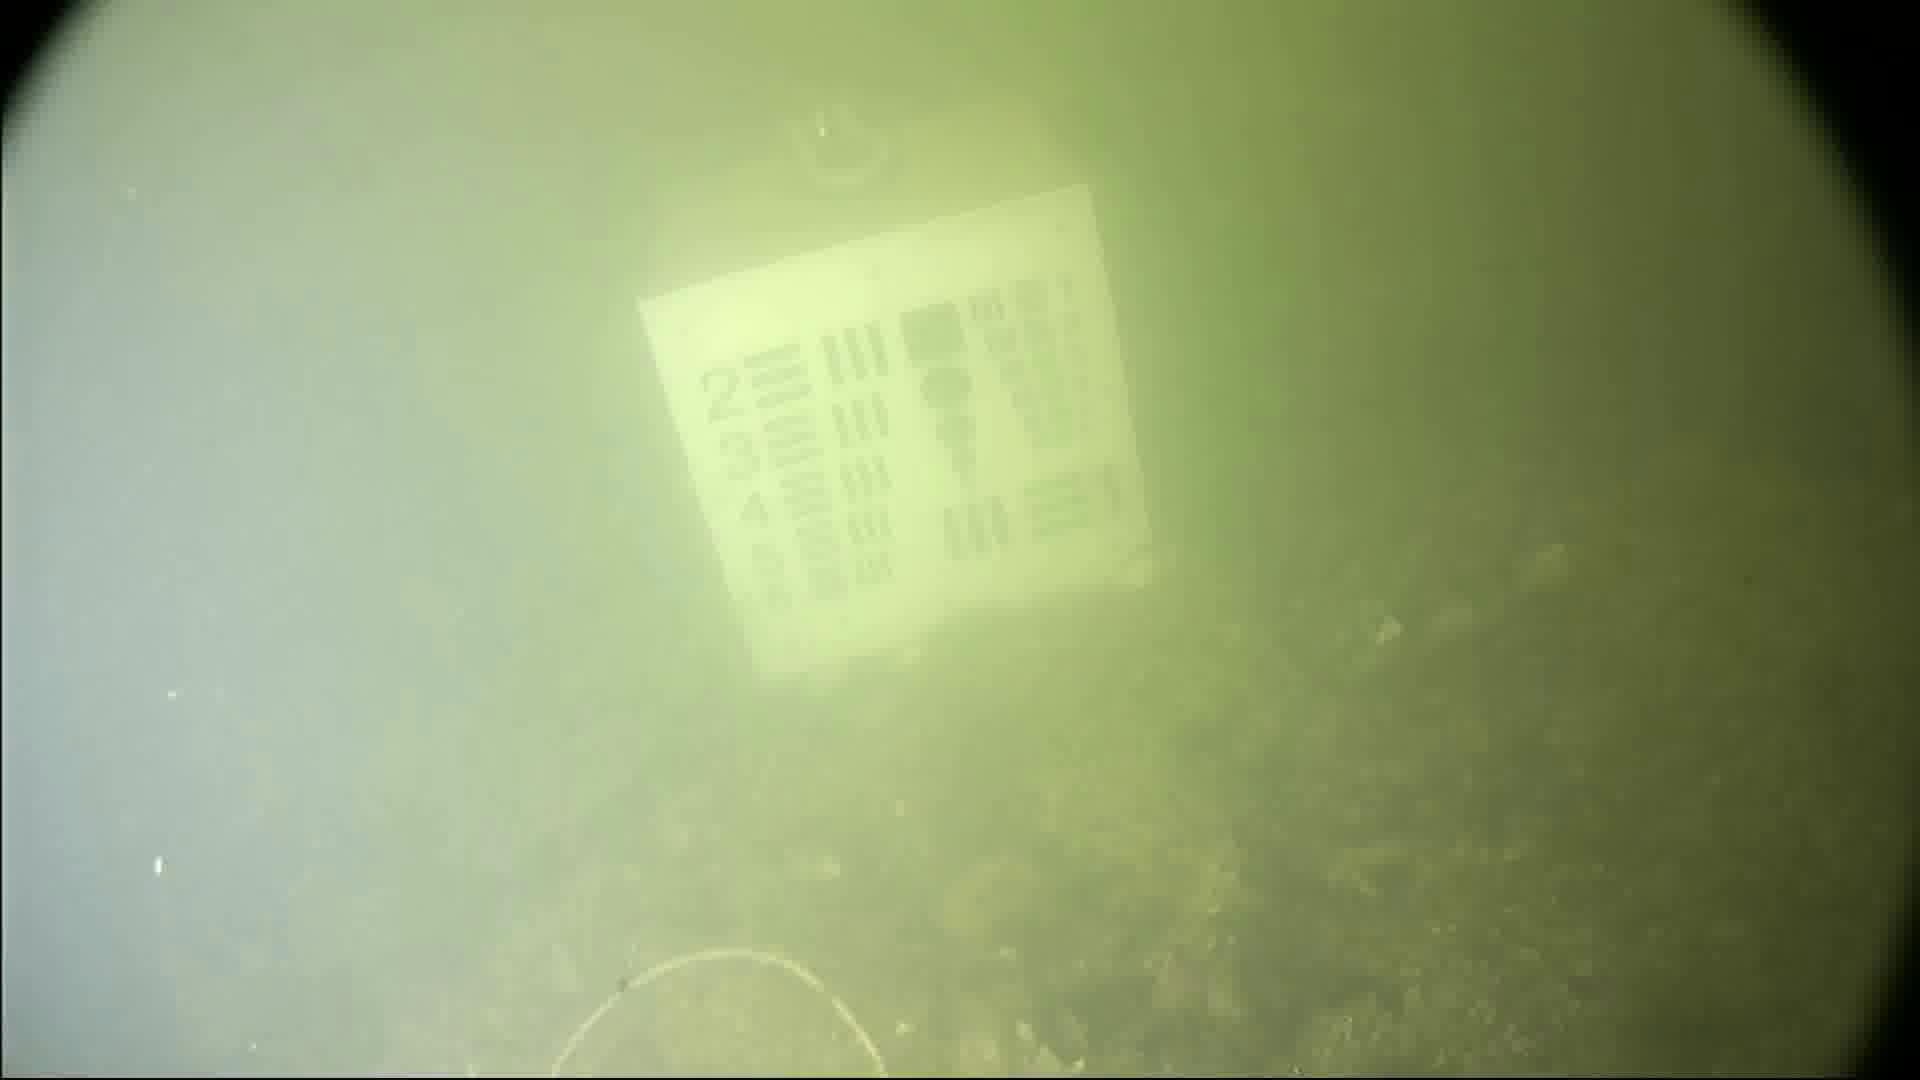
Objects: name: crab